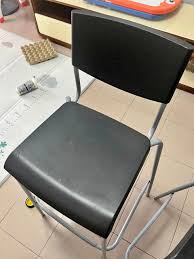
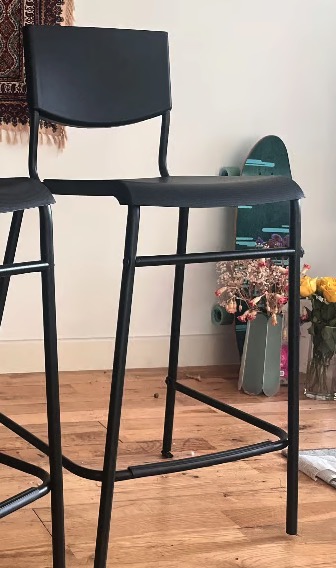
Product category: stool
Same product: no